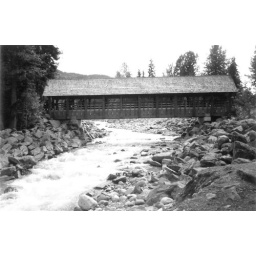
A pedestrian bridge over a creek seperating the villages at the base Whistler and Blackcomb mountains.